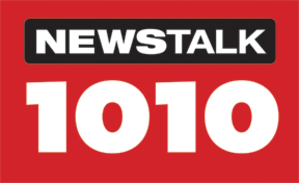
Toronto est la ville la plus peuplée du Canada et la capitale de la province de l'Ontario. Elle se situe dans le Sud-Est du Canada, sur la rive nord-ouest du lac Ontario. Selon le recensement de 2016, Toronto compte plus de 2,7 millions d'habitants, faisant d'elle la quatrième ville la plus peuplée en Amérique du Nord. Son aire métropolitaine compte 5,9 millions d'habitants, et la mégalopole du Golden Horseshoe, dont elle est le cœur, plus de 8,7 millions d'habitants en 2011, soit le quart de la population canadienne. Ville mondiale, Toronto est le centre bancaire, financier, commercial et artistique du Canada anglophone, et l'une des villes les plus multiculturelles et cosmopolites au monde.
CFRB, plus connue sous le nom Newstalk 1010, est une station de radio d'informations canadienne anglophone basée à Toronto, en Ontario, fondée en 1927. Elle diffuse en modulation d'amplitude à 1010 kHz, et en onde courte à 6.070 MHz. La programmation de la station est composée de bulletins de nouvelles et d'émissions de débat. Son siège est situé dans le centre-ville de Toronto, au niveau de l'avenue St. Clair Ouest et de la rue Yonge. Elle appartient à Bell Media.